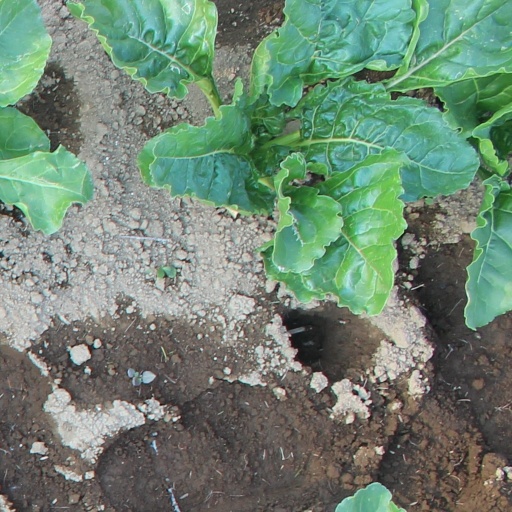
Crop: sugar beet